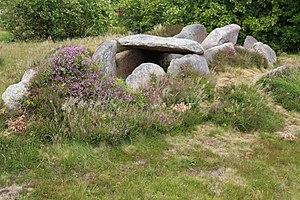
Comme on peut le voir sur la photo, il s'agit d'une allée couverte en ruine dénommée 'dolmen' dans le classement MH Elle est située sur un terrain privé avec une servitude d'accès, à Trégastel, Côtes d'Armor
L'île Renote est une île de la Manche, appartenant à la commune française de Trégastel, dans le département des Côtes-d'Armor, en Bretagne. Elle est située sur la Côte de granit rose.
Le dolmen de l'Île Renote, appelé aussi Ty-Lia, est situé sur l'île du même nom à Trégastel dans le département français des Côtes-d'Armor.
Cet article recense une partie des monuments historiques des Côtes-d'Armor, en France.